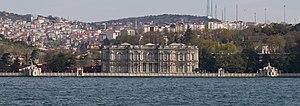
le Palais de Beylerbeyi, sur le Bosphore, à Istanbul (Turquie).